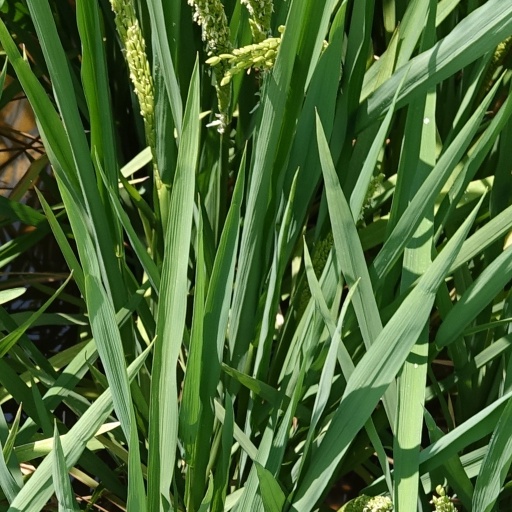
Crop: rice